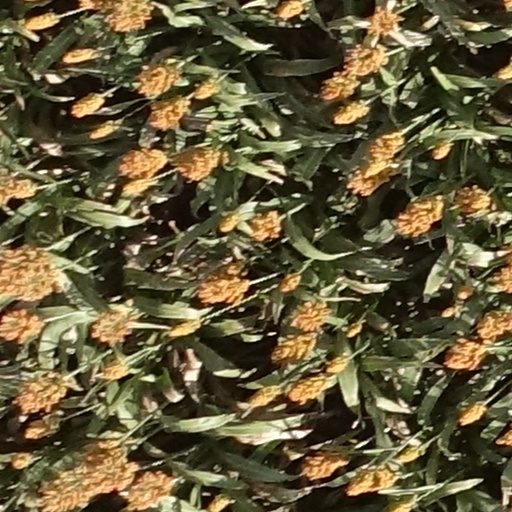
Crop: sorghum